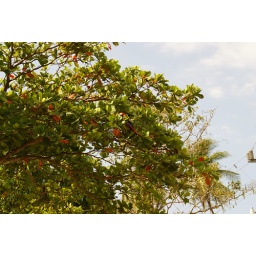
The bird is sitting in the tree with it's partner, who you can't see in this photo.